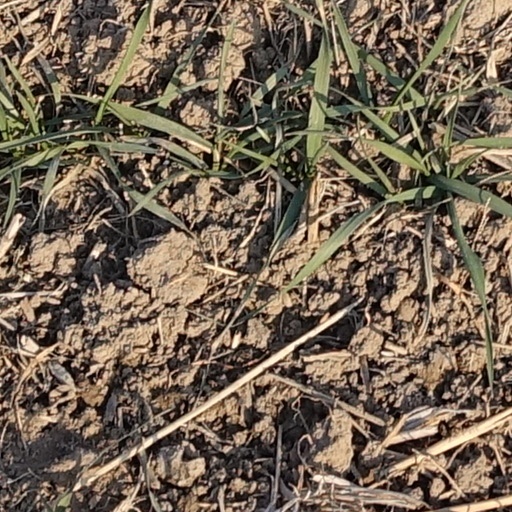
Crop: wheat